List of monitors of the Royal Navy

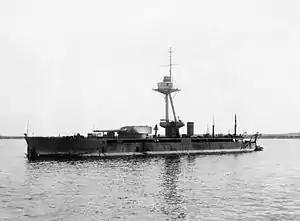
HMS "Havelock"

The "Abercrombie"-class monitors came about when Bethlehem Steel in the United States, the contracted supplier of the main armament for the Greek battleship being built in Germany, instead offered to sell the four 14"/45 caliber gun twin gun turrets to the Royal Navy on 3 November 1914, the ships were laid down and launched within six months, seeing service throughout the war.